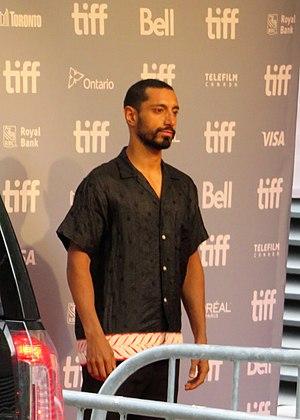
Les Frères Sisters est un western franco-américain écrit et réalisé par Jacques Audiard, sorti en 2018. Il s'agit d'une adaptation du roman éponyme de Patrick deWitt paru en 2011.